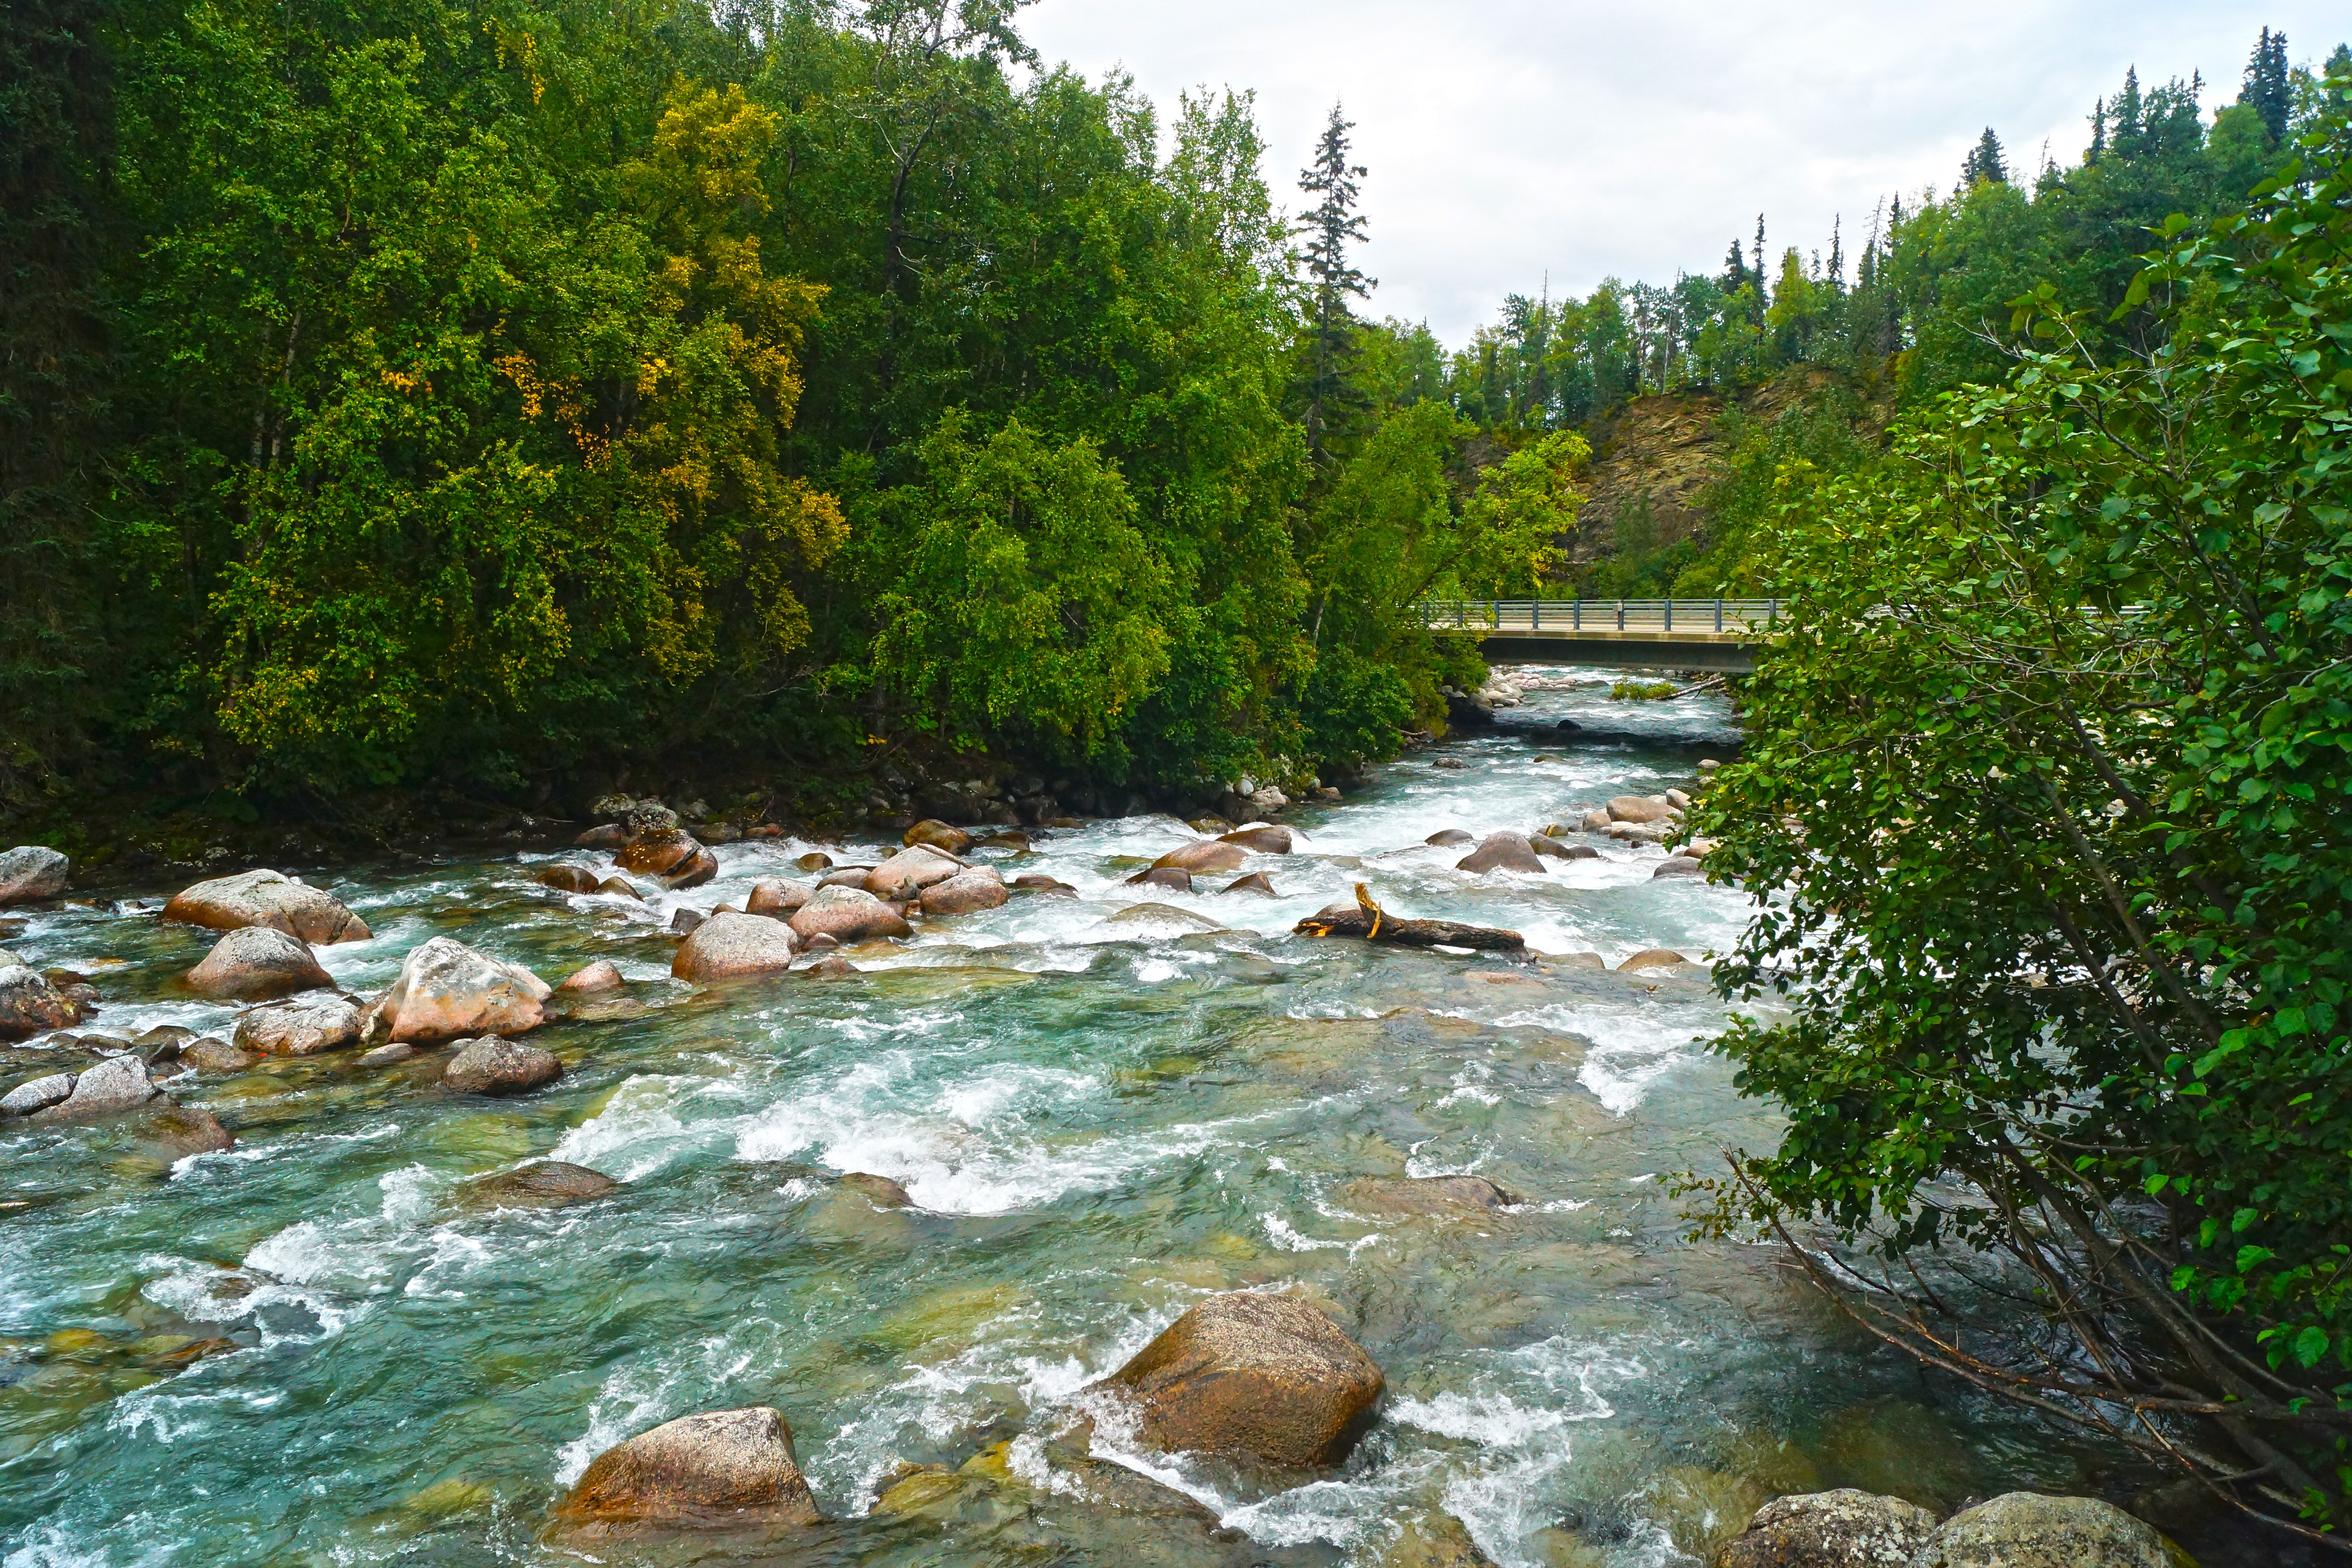
water, forest, creek, wilderness, hiking, river, valley, stream, scenic, autumn, rapid, body of water, mountains, woodland, habitat, alaska, water feature, ecosystem, watercourse, landform, natural environment, geographical feature, hatchers pass